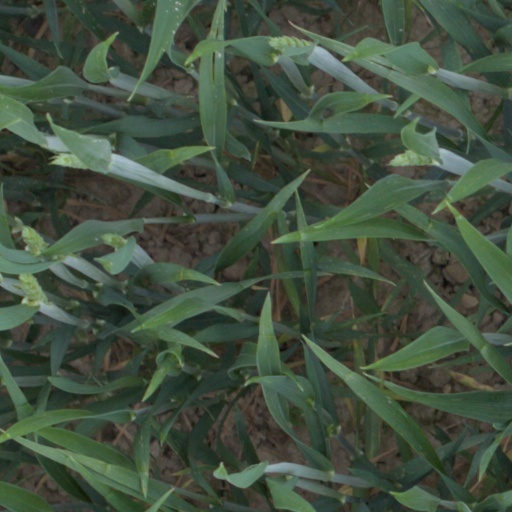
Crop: wheat